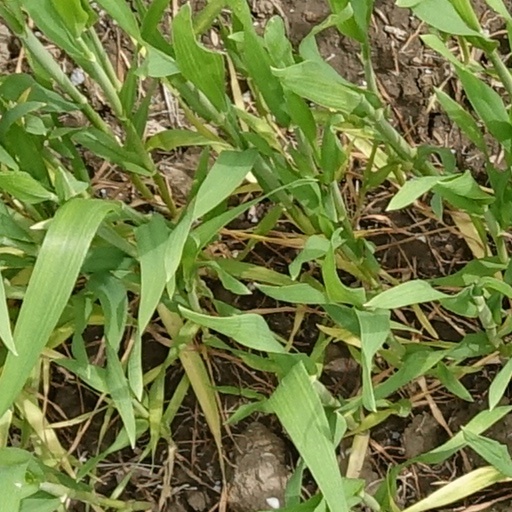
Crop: wheat